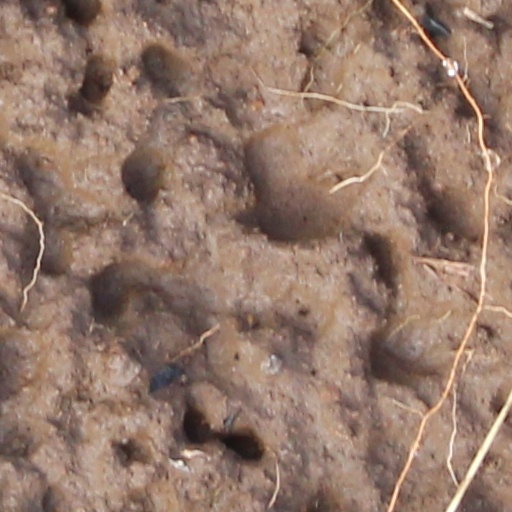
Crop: wheat